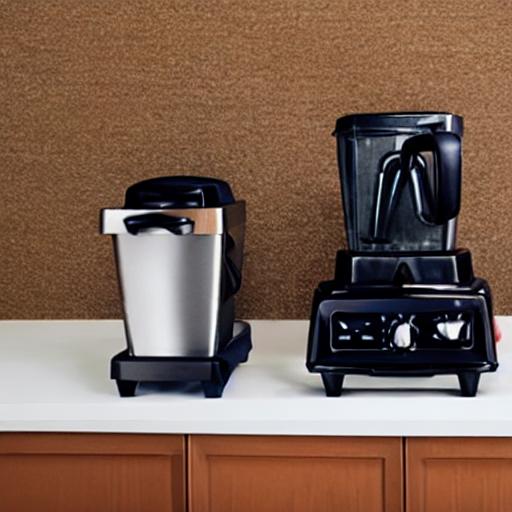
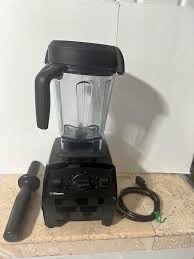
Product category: items_blender
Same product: no